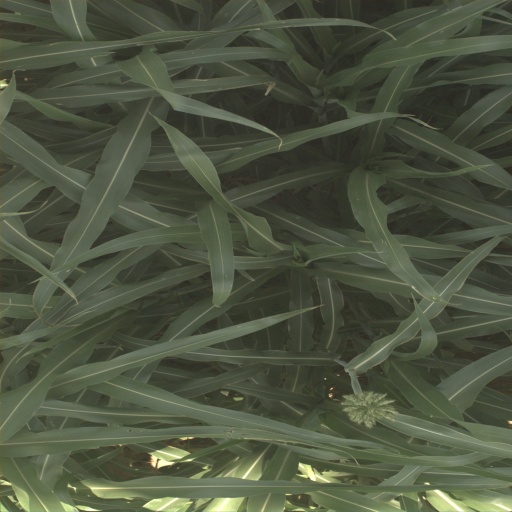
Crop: sorghum